Metasequoia heerii

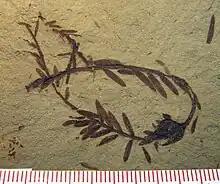
"Metasequoia heeri" fossil from Big Basin Member of the John Day Formation in the Painted Hills in Oregon

"Metasequoia heerii" first appeared in the fossil record during the Late Cretaceous epoch and by the Miocene "Metasequoia heerii" had gone extinct. During the Tertiary period "Metasequoia heerii" had become a constituent of cool temperate lowland and swampy forests in the northern Pacific and polar regions. Fossils assignable to "M. heerii "have been reported in Western North America and China. "Metasequoia" appears to have been rare in much of Europe.